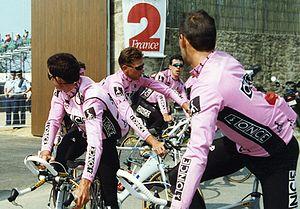
Prologue du TDF 1993 au Puy du Fou
Johan Bruyneel est un coureur cycliste et dirigeant d'équipes cyclistes belge. Coureur professionnel de 1987 à 1998, il a notamment été vainqueur d'étapes du Tour de France et du Tour d'Espagne et s'est classé troisième du Tour d'Espagne 1995.